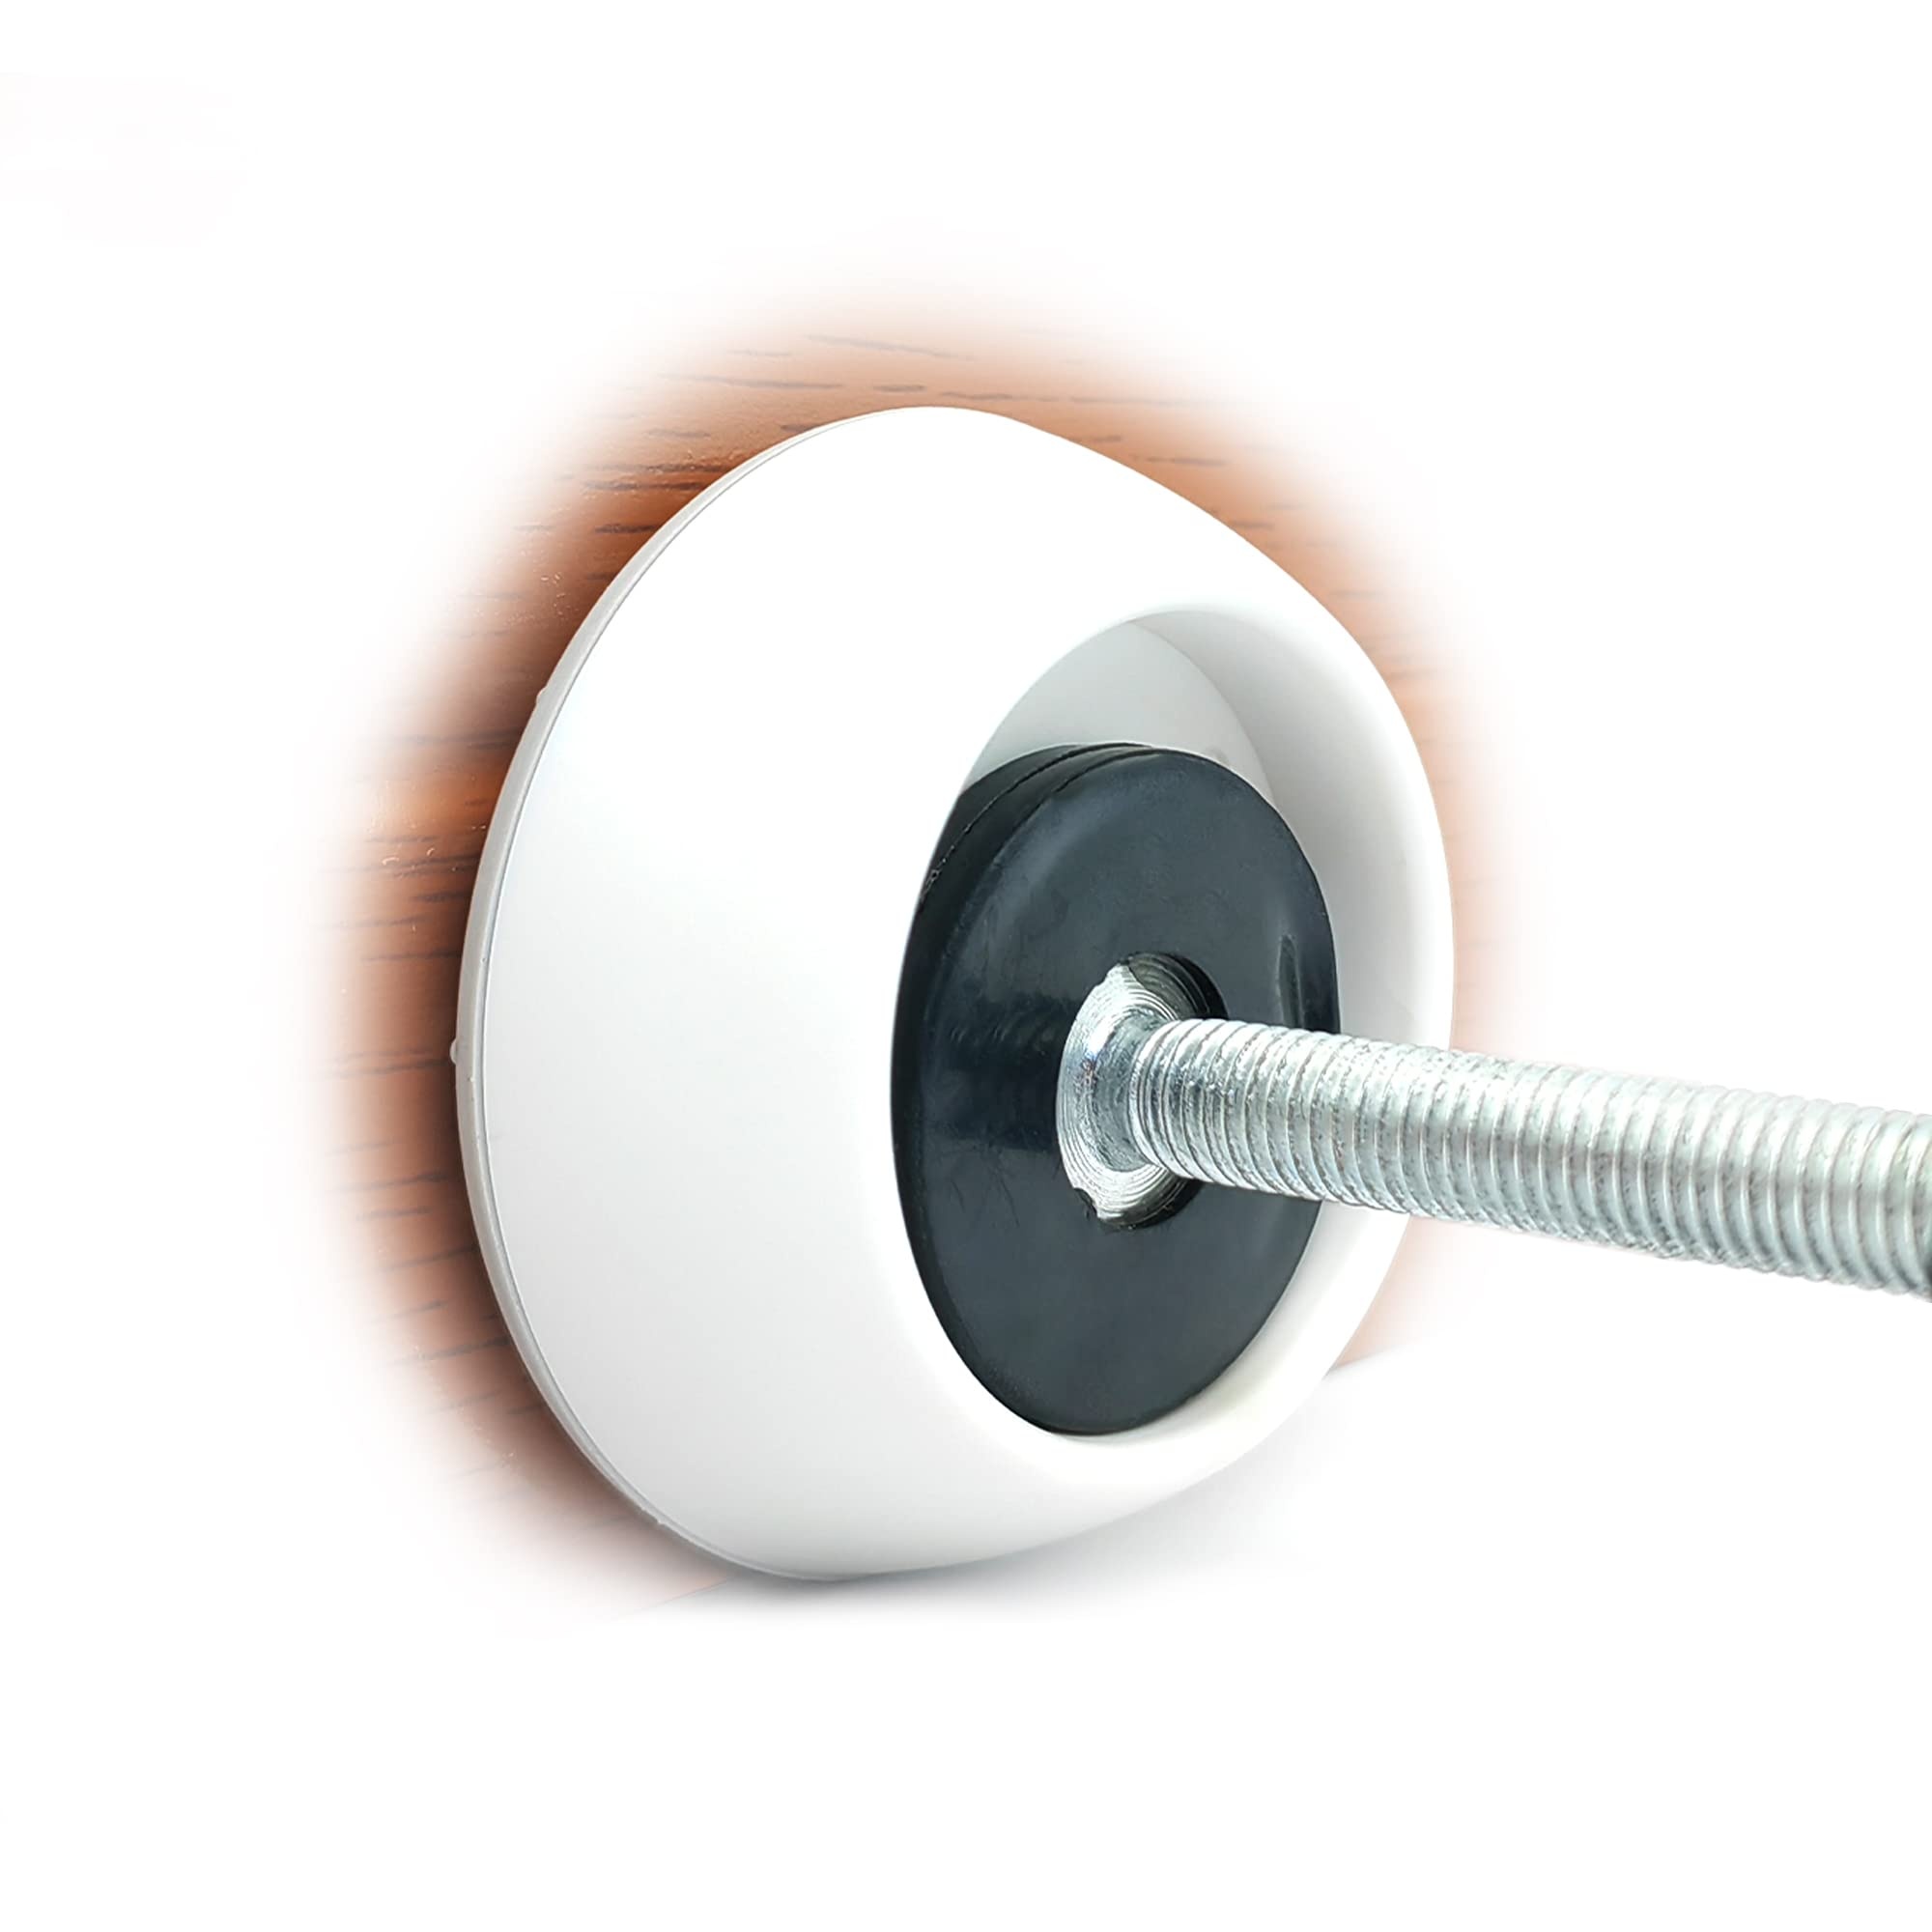
Vmaisi Baby Gate Wall Protector - Protect Walls from Pressure Mounted Pet Dog Gates, 4 Pack White
Brand: vmaisi Color: White Features: WALL Protection: Baby Gate Wall Cups Protector: Wall protection Guard pads is distributed over a larger area. They designed to protect your walls, doors and stairways when baby or pet gates are mounted. Best replacement parts 【SIMPLE INSTALLATION】Baby Gates Wall Cups for pressure gates are extremely easy to install and remove. No tools required for installation. Only need to place the child safety gate wall cups between the pressure screws and the wall with your hands. The baby gate wall caps keep stable in place until you want to remove safety gates. No screws are required, they will not leave marks also. Our wall protection cup for pressure gate will give you much more peace of mind the usage. 【STABLE AND NON-SLIP】Baby Gate Wall Guard Make your Baby gates More Stable and do not failing over. Protection: Protect your walls, no Holes, fit with your baby gates, pet gates, dog gates 【MULTI-APPLICATION】 Baby Gate Parts Replacement Fit for all pressure Gates, including baby gates, pet gates, Walk through Extra Wide, Tall Safety Children Proof Gates With Door, Work with threaded Spindle Rods together [ Baby Gate Extender ] Baby Gate Wall Protector Extender 1 inches, Please make sure you have purchased pressure gates for the wall cup, and Check doorway or baseboard can fit the wall cup. (Wall cups size: 2.35x2.35 inches) Binding: Kitchen model number: WS-04White Part Number: 4 pack wall pads EAN: 0769700726541 Package Dimensions: 5.0 x 2.6 x 2.0 inches
Brand: vmaisi
Category: Baby & Toddler > Baby Safety > Baby & Pet Gate Accessories > Wall Cups